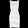
Label: Dress